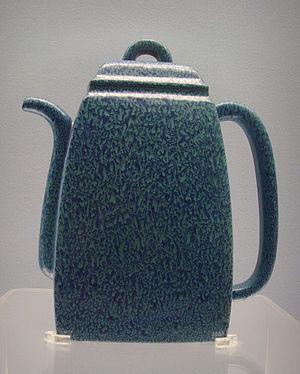
Yixing est une ville de la province du Jiangsu en Chine. C'est une ville-district placée sous la juridiction de la ville-préfecture de Wuxi. Elle fait partie du delta du fleuve Yangtze. Dotée d'une industrie moderne, bien développée, elle est surtout réputée pour ses théières Zisha, grâce à l’argile locale traditionnelle. Elle est également connue pour les nombreux chercheurs et scientifiques nés ici qui font d'elle la ville des professeurs.